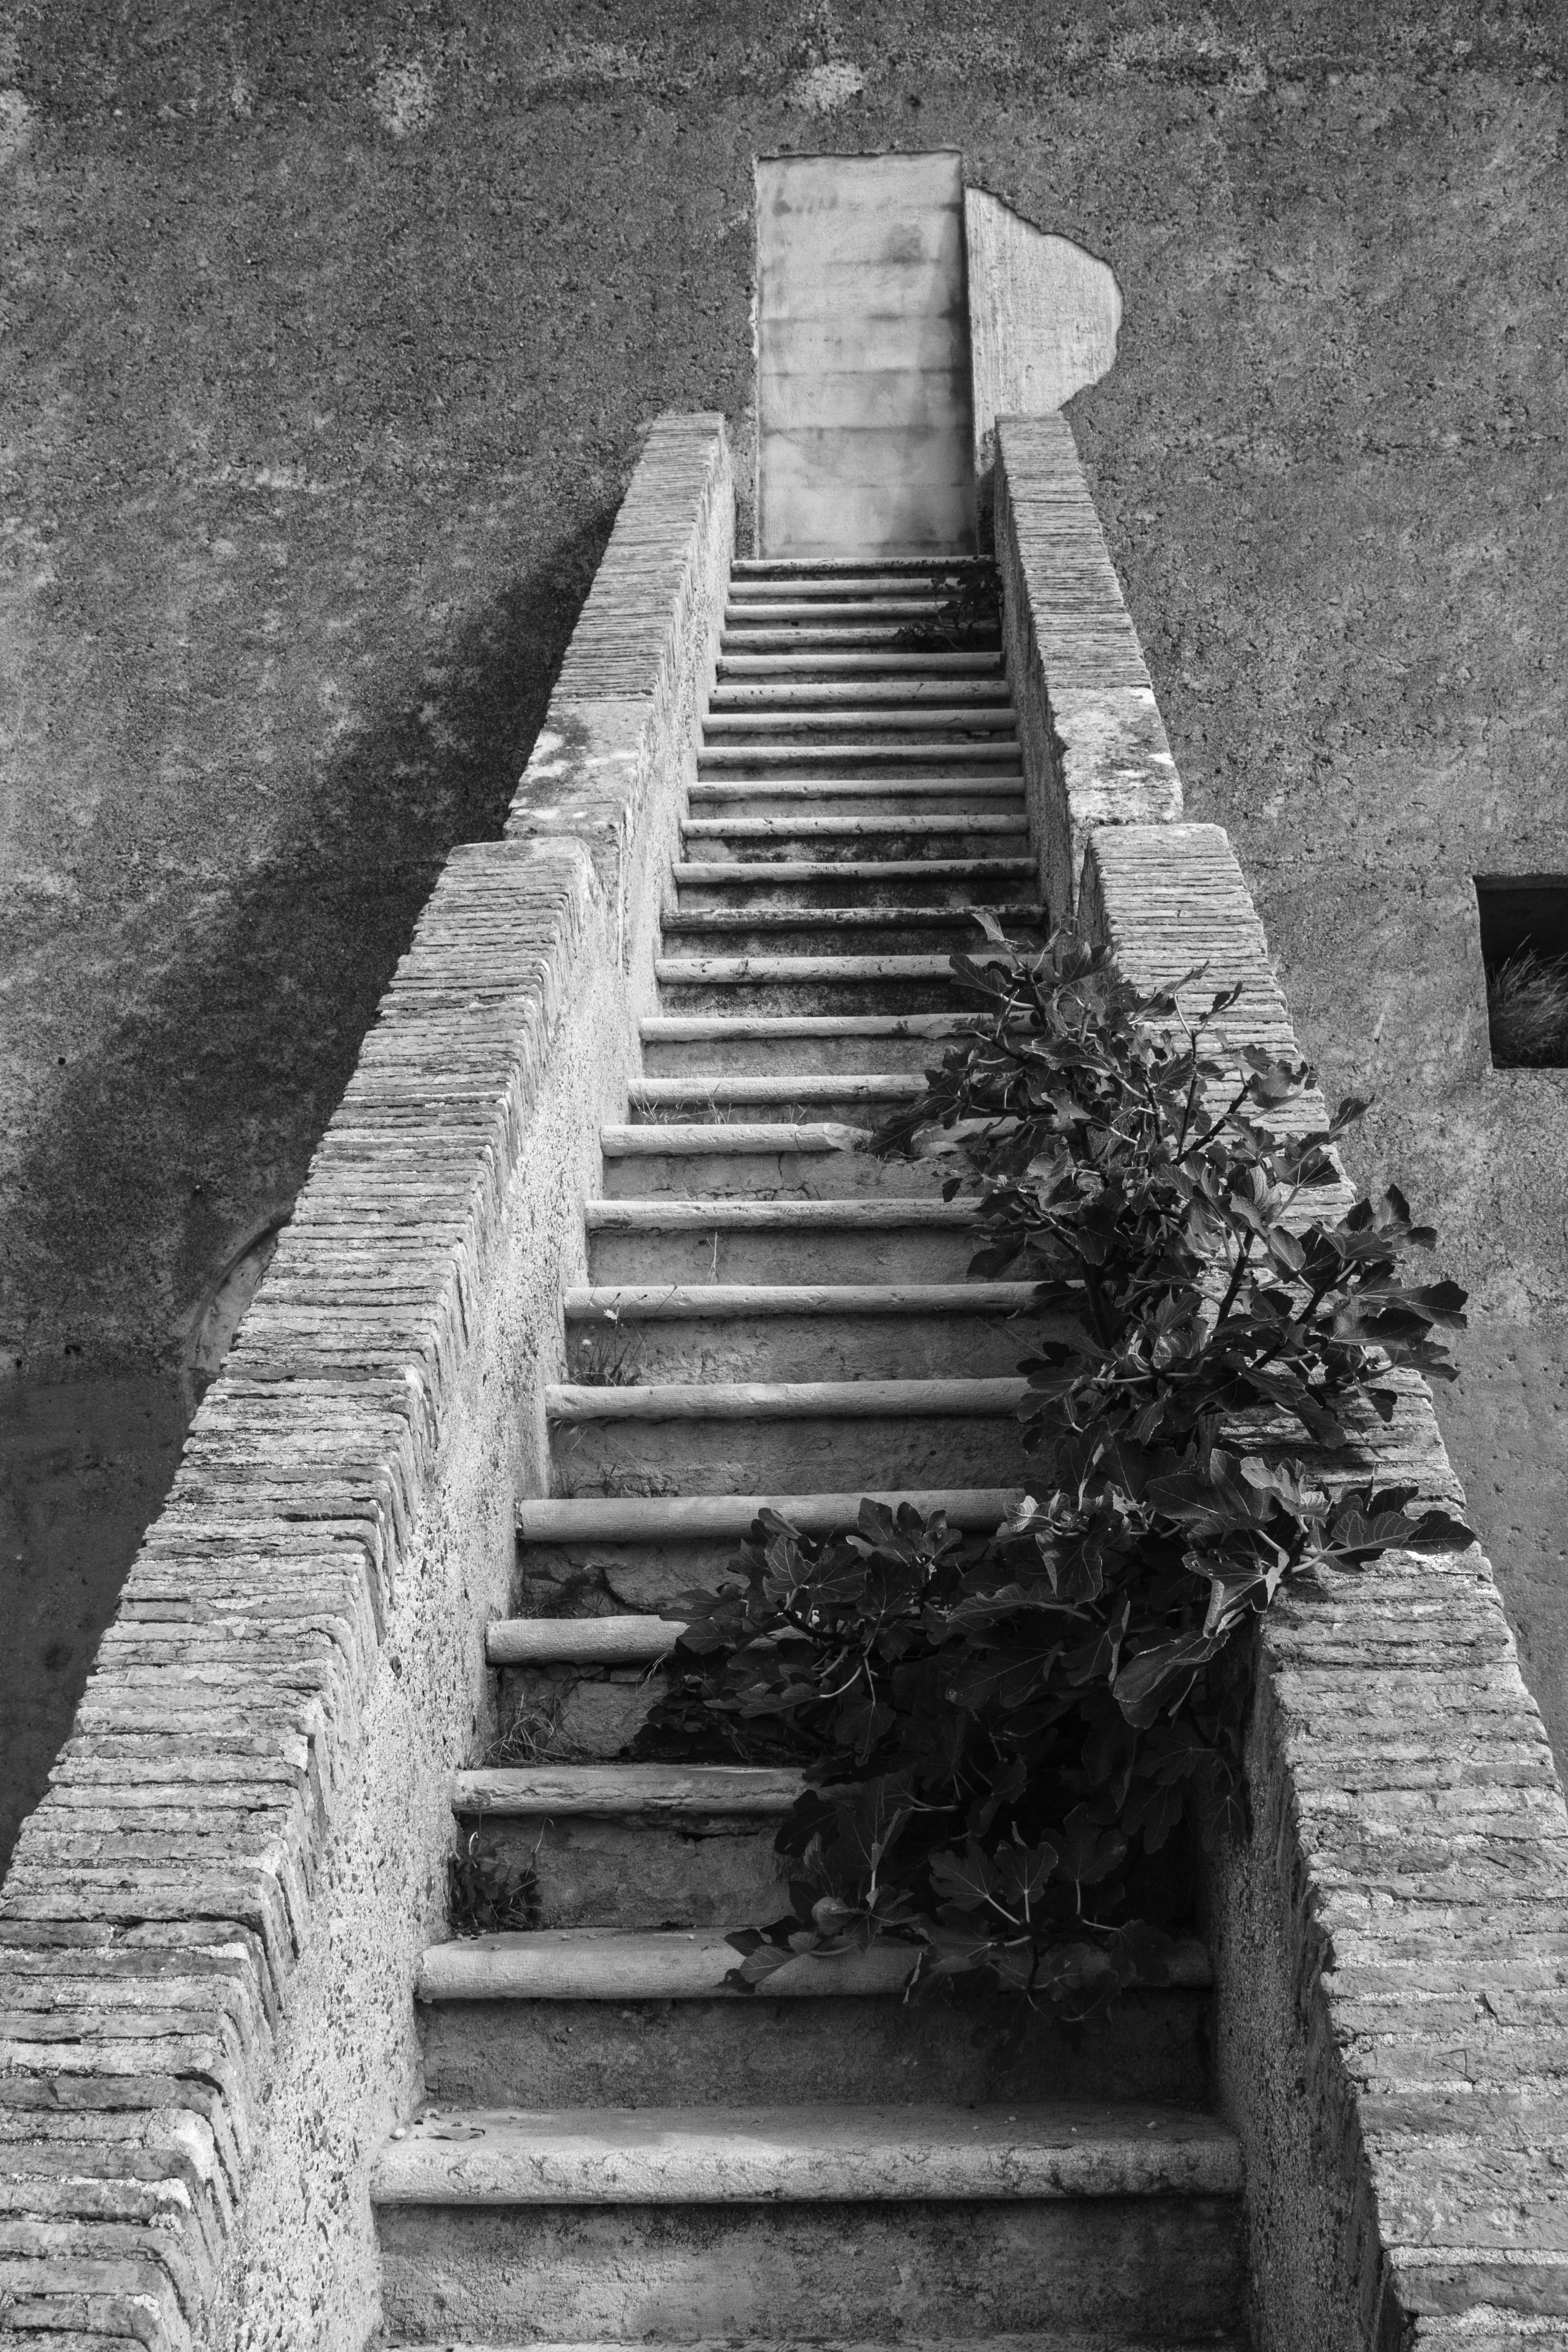
black and white, architecture, track, white, wall, ruin, black, monochrome, temple, stairs, symmetry, photograph, shape, away, middle ages, upward, emergence, gradually, observation tower, gradually architecture, monochrome photography, ancient history